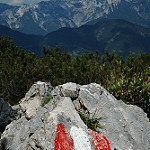
Scene: Outdoor